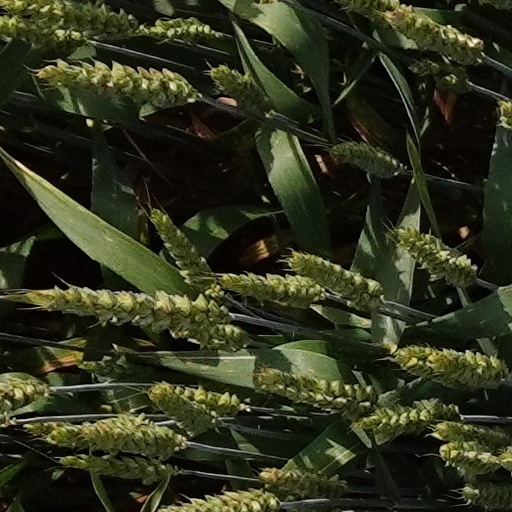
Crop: wheat